Tom Barrass

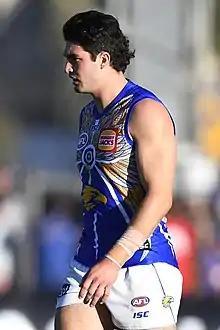
Barrass playing for West Coast in July 2019

Thomas Donald Barrass (born 8 October 1995) is an Australian rules footballer who plays for the Hawthorn Football Club in the Australian Football League (AFL). He has played as a key defender since his junior career with Claremont. Barrass was drafted by West Coast with pick 43 of the 2013 national draft, but did not make his senior debut until round 17 of the 2015 AFL season. He was nominated for the 2016 AFL Rising Star and won a premiership with West Coast in 2018.